Badrul Khan

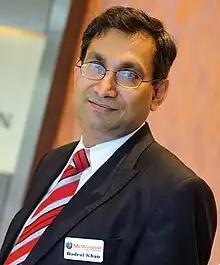
Badrul Khan

His second book, "Web-based Training", was published by Educational Publications in 2001. Other books include "Managing E-Learning Strategies" and "E-Learning Quick Checklist". His 2007 book "Flexible Learning in an Information Society" includes case studies, design models, strategies, and critical issues encompassing the multiple dimensions of his E-Learning Framework. He also developed "E-Learning P3 (People-Process-Product) Model" and "E-Learning Evaluation Model"